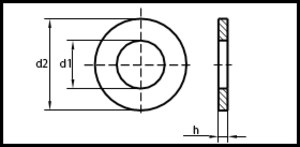
ISO 7094
ISO 7094
ISO 7091
ISO 7094 er en ISO standard for planskive.